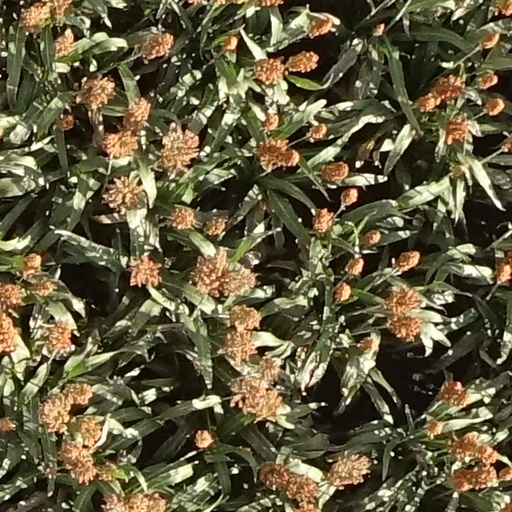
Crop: sorghum